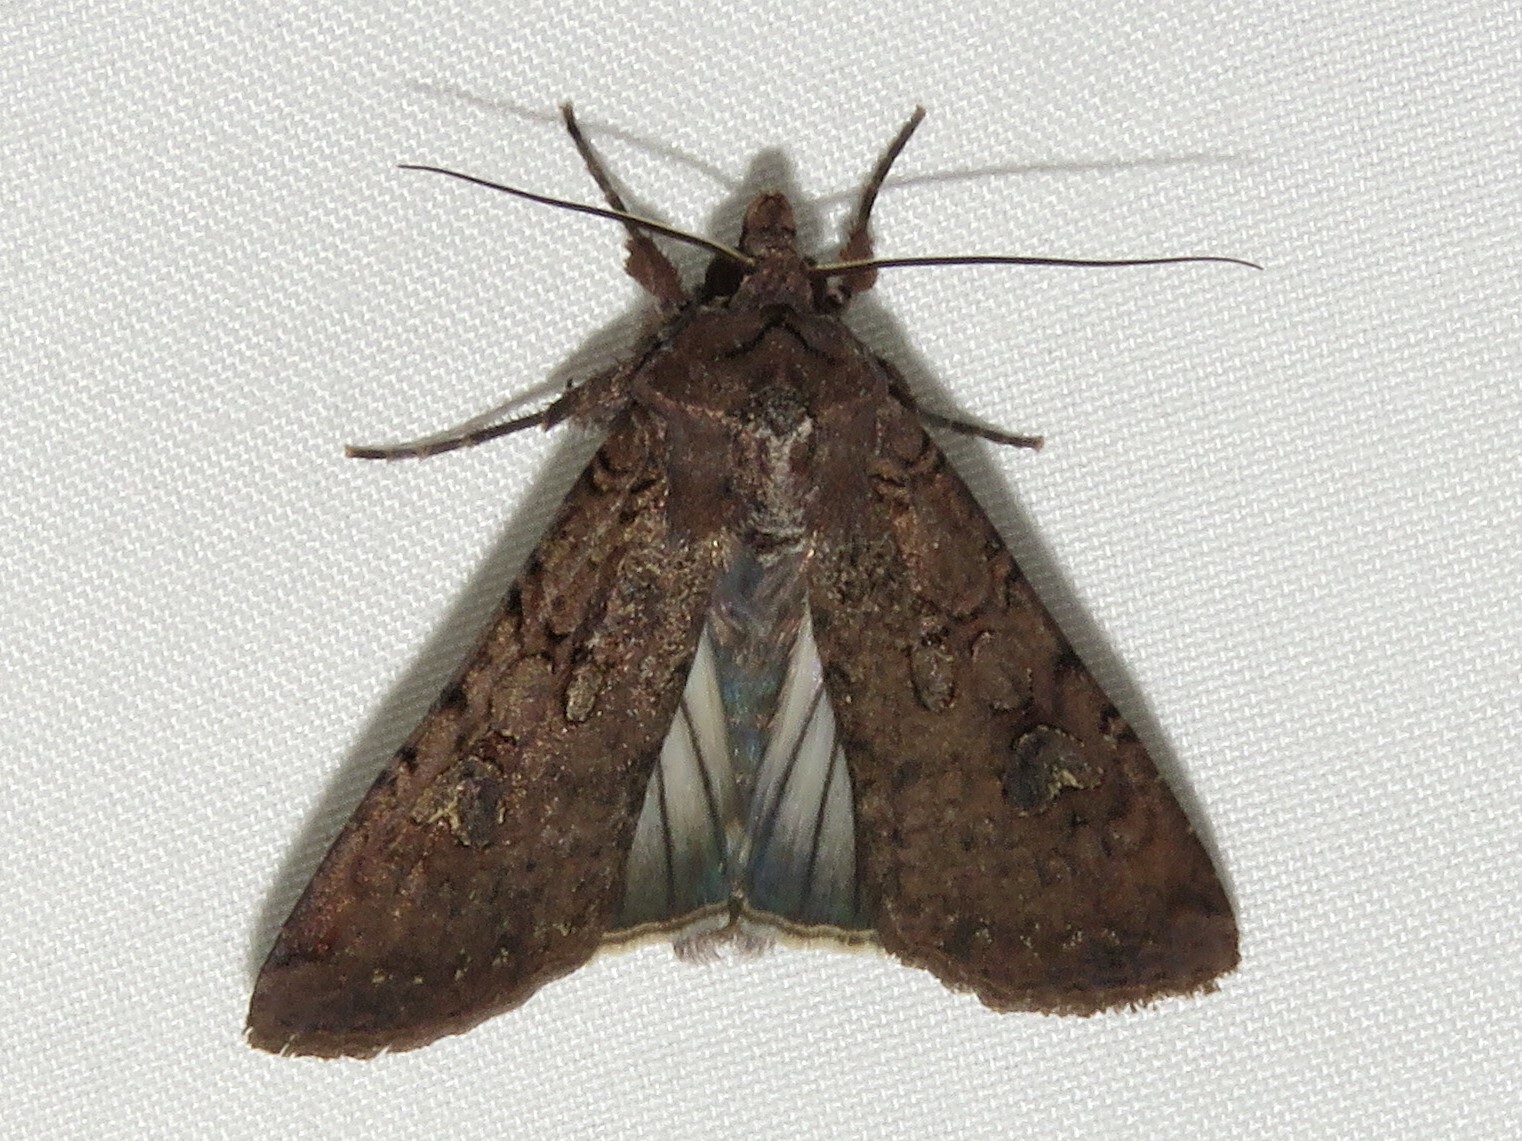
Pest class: cutworms